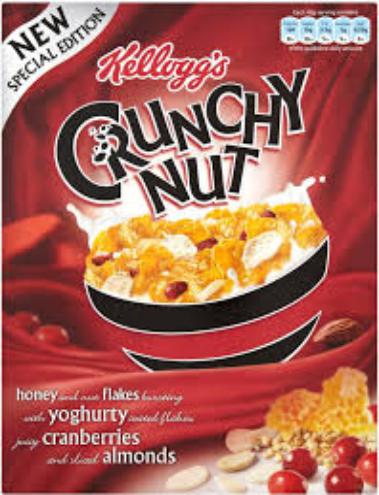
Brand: Crunchy Nut
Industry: Food